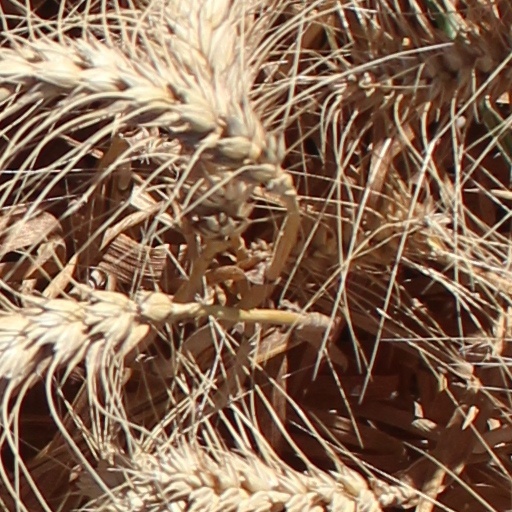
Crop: wheat